Muhammad Hasan of Brunei

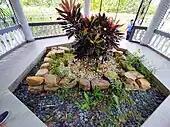
The resting place of Muhammad Hasan at the Tanjong Kindana

Muhammad Hasan passed away at Istana Tanjong Cheindana and was buried at Tanjung Chendana (also known as Tanjong Kindana) on Berambang Island in 1598. After his death, he was honoured with the posthumous title '. His eldest son, Pengiran Muda Besar Abdul Jalilul Akbar, succeeded him as Sultan Abdul Jalilul Akbar and reigned until 1659. For his funeral, the body was brought to the mosque, where prayers were led by the Imam, Khatib, and . After the burial, a 20-day recitation of Quranic verses was held in his memory, followed by the ' (a traditional Islamic death rite).